Předmostí u Přerova (archaeological site)

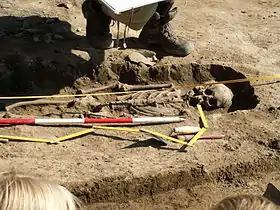
Skeleton discovered in the last archaeological exploration 2006

Předmostí (Skalka) (often without diacritics as Predmosti or Predmost), situated in the north western part of Přerov, Moravia near the city of Přerov, is an important Late Pleistocene hill site of Central Europe.